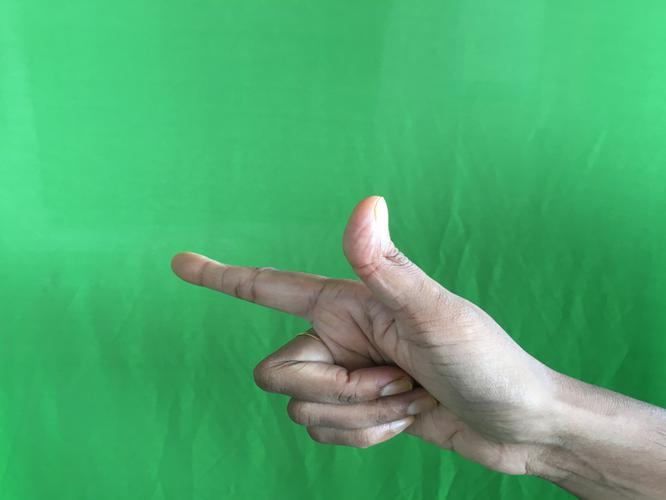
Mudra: Chandrakala
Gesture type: single_hand